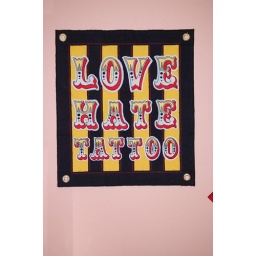
wall hanging by Ursula Thomson 2008 hand embroidery and machine applique